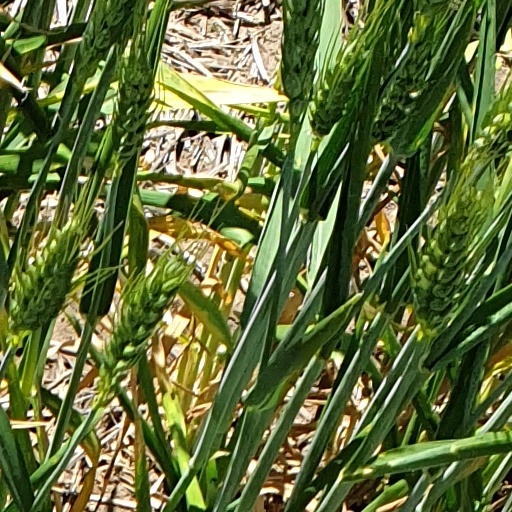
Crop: wheat